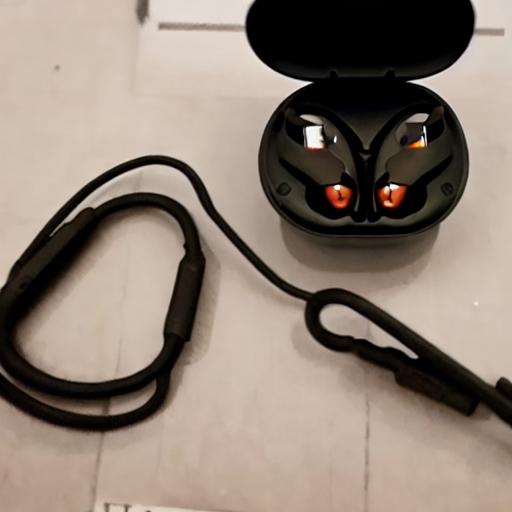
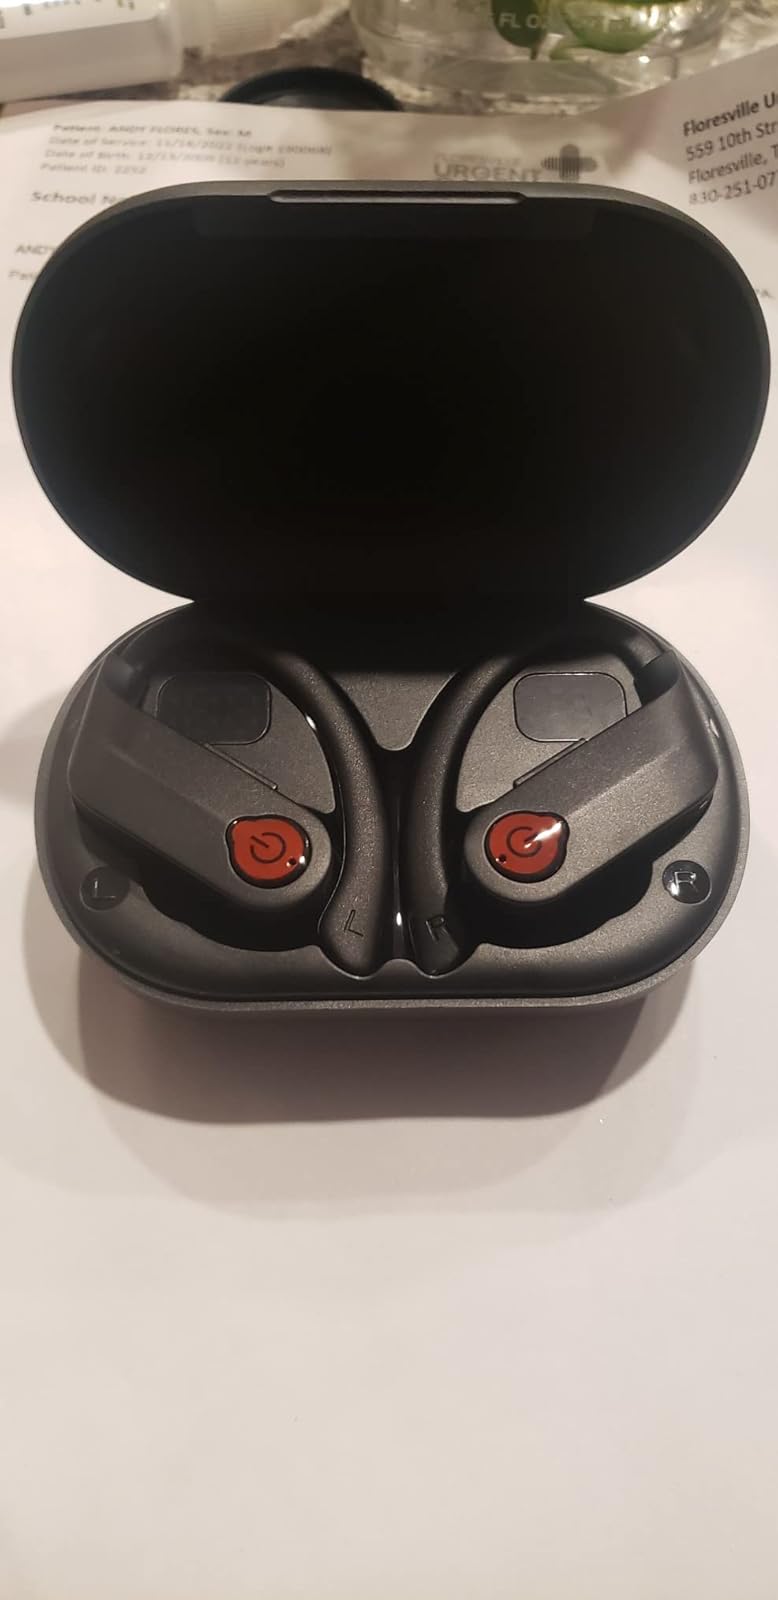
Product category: earbuds
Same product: no